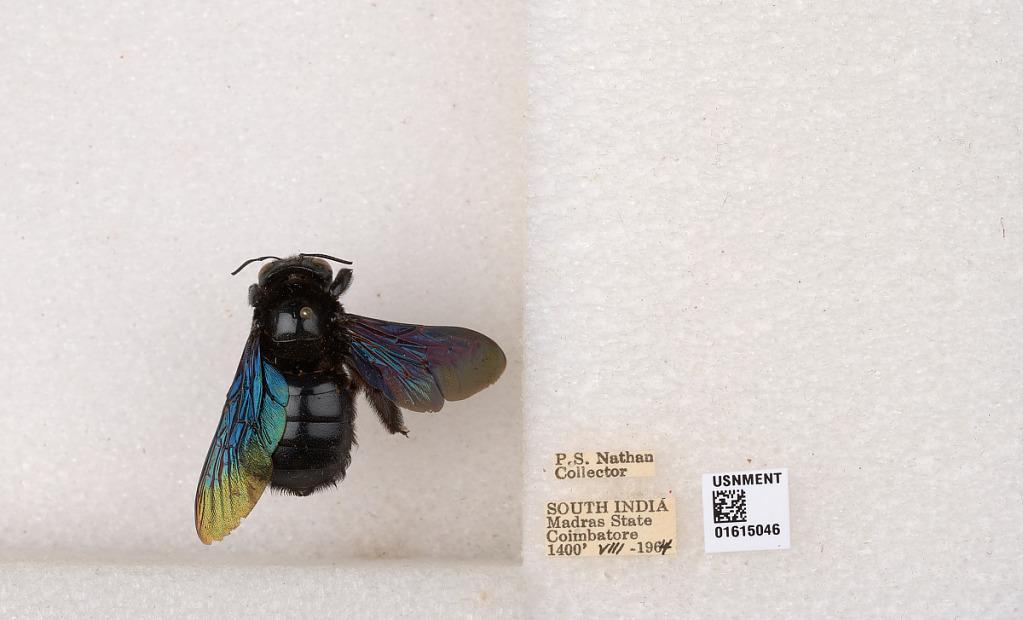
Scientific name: Xylocopa (Biluna) auripennis auripennis Lepeletier
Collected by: P. Nathan
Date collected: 1964-8-1
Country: India
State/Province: Tamil Nadu
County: Coimbatore
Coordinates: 10.9955, 76.9034